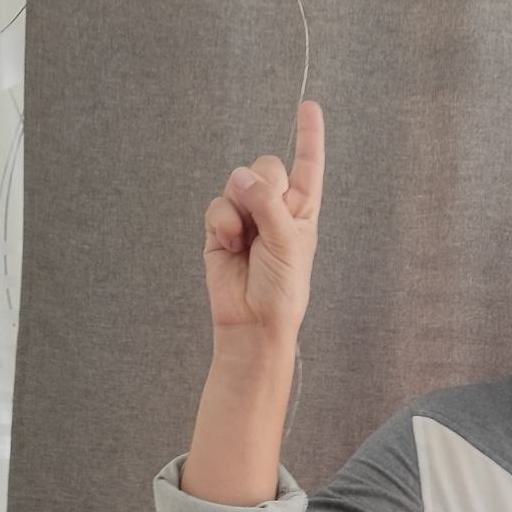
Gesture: one